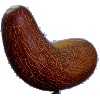
Label: Cucumber Ripe 1